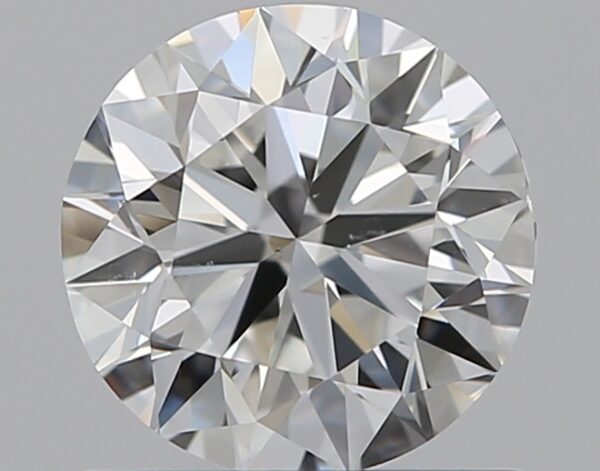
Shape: round
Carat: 0.8
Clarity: VS2
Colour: F
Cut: VG
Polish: EX
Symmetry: GD
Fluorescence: N
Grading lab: GIA
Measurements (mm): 5.78 x 5.86 x 3.67